Miguel Malvar

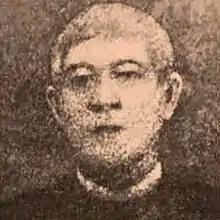
Valerio Malabanan established a school that helped poor Filipino children as well as prominent children of wealthy Batangueños have a quality academic experience that was secular in nature.

For his education, Malvar attended the town school in Santo Tomas. He later attended a private school run by Father Valerio Malabanan in Tanauan, Batangas, a well-regarded educational institution in Batangas at the time. Here, Malvar had fellow revolutionary Apolinario Mabini as his classmate. He then transferred to another school in Bauan, Batangas. He decided not to pursue higher education in Manila and preferred to settle down as a farmer instead. Instead, he helped his more studious younger brother, Potenciano, study medicine in Spain. Malvar was later elected as "Capitán municipal" of his hometown.